Bavarian Open

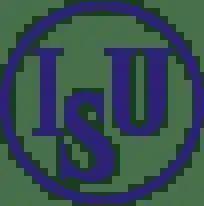

The Bavarian Open is an international figure skating competition held in February at the Eissportzentrum Oberstdorf in Oberstdorf, Germany. It is organized by the Skating Union of Bavaria. Since 2011, it has been sanctioned by the Deutsche Eislauf Union and the International Skating Union. Medals may be awarded in men's singles, women's singles, pair skating, and ice dance at the senior and junior levels.